2009 ATP World Tour Finals

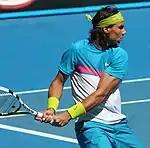
Rafael Nadal won his first hardcourt Slam at the 2009 Australian Open

On 19 May 2009 after reaching his 7th final of the year at the 2009 Mutua Madrileña Madrid Open, 2009 Australian Open champion Rafael Nadal of Spain was announced as the first qualifier.